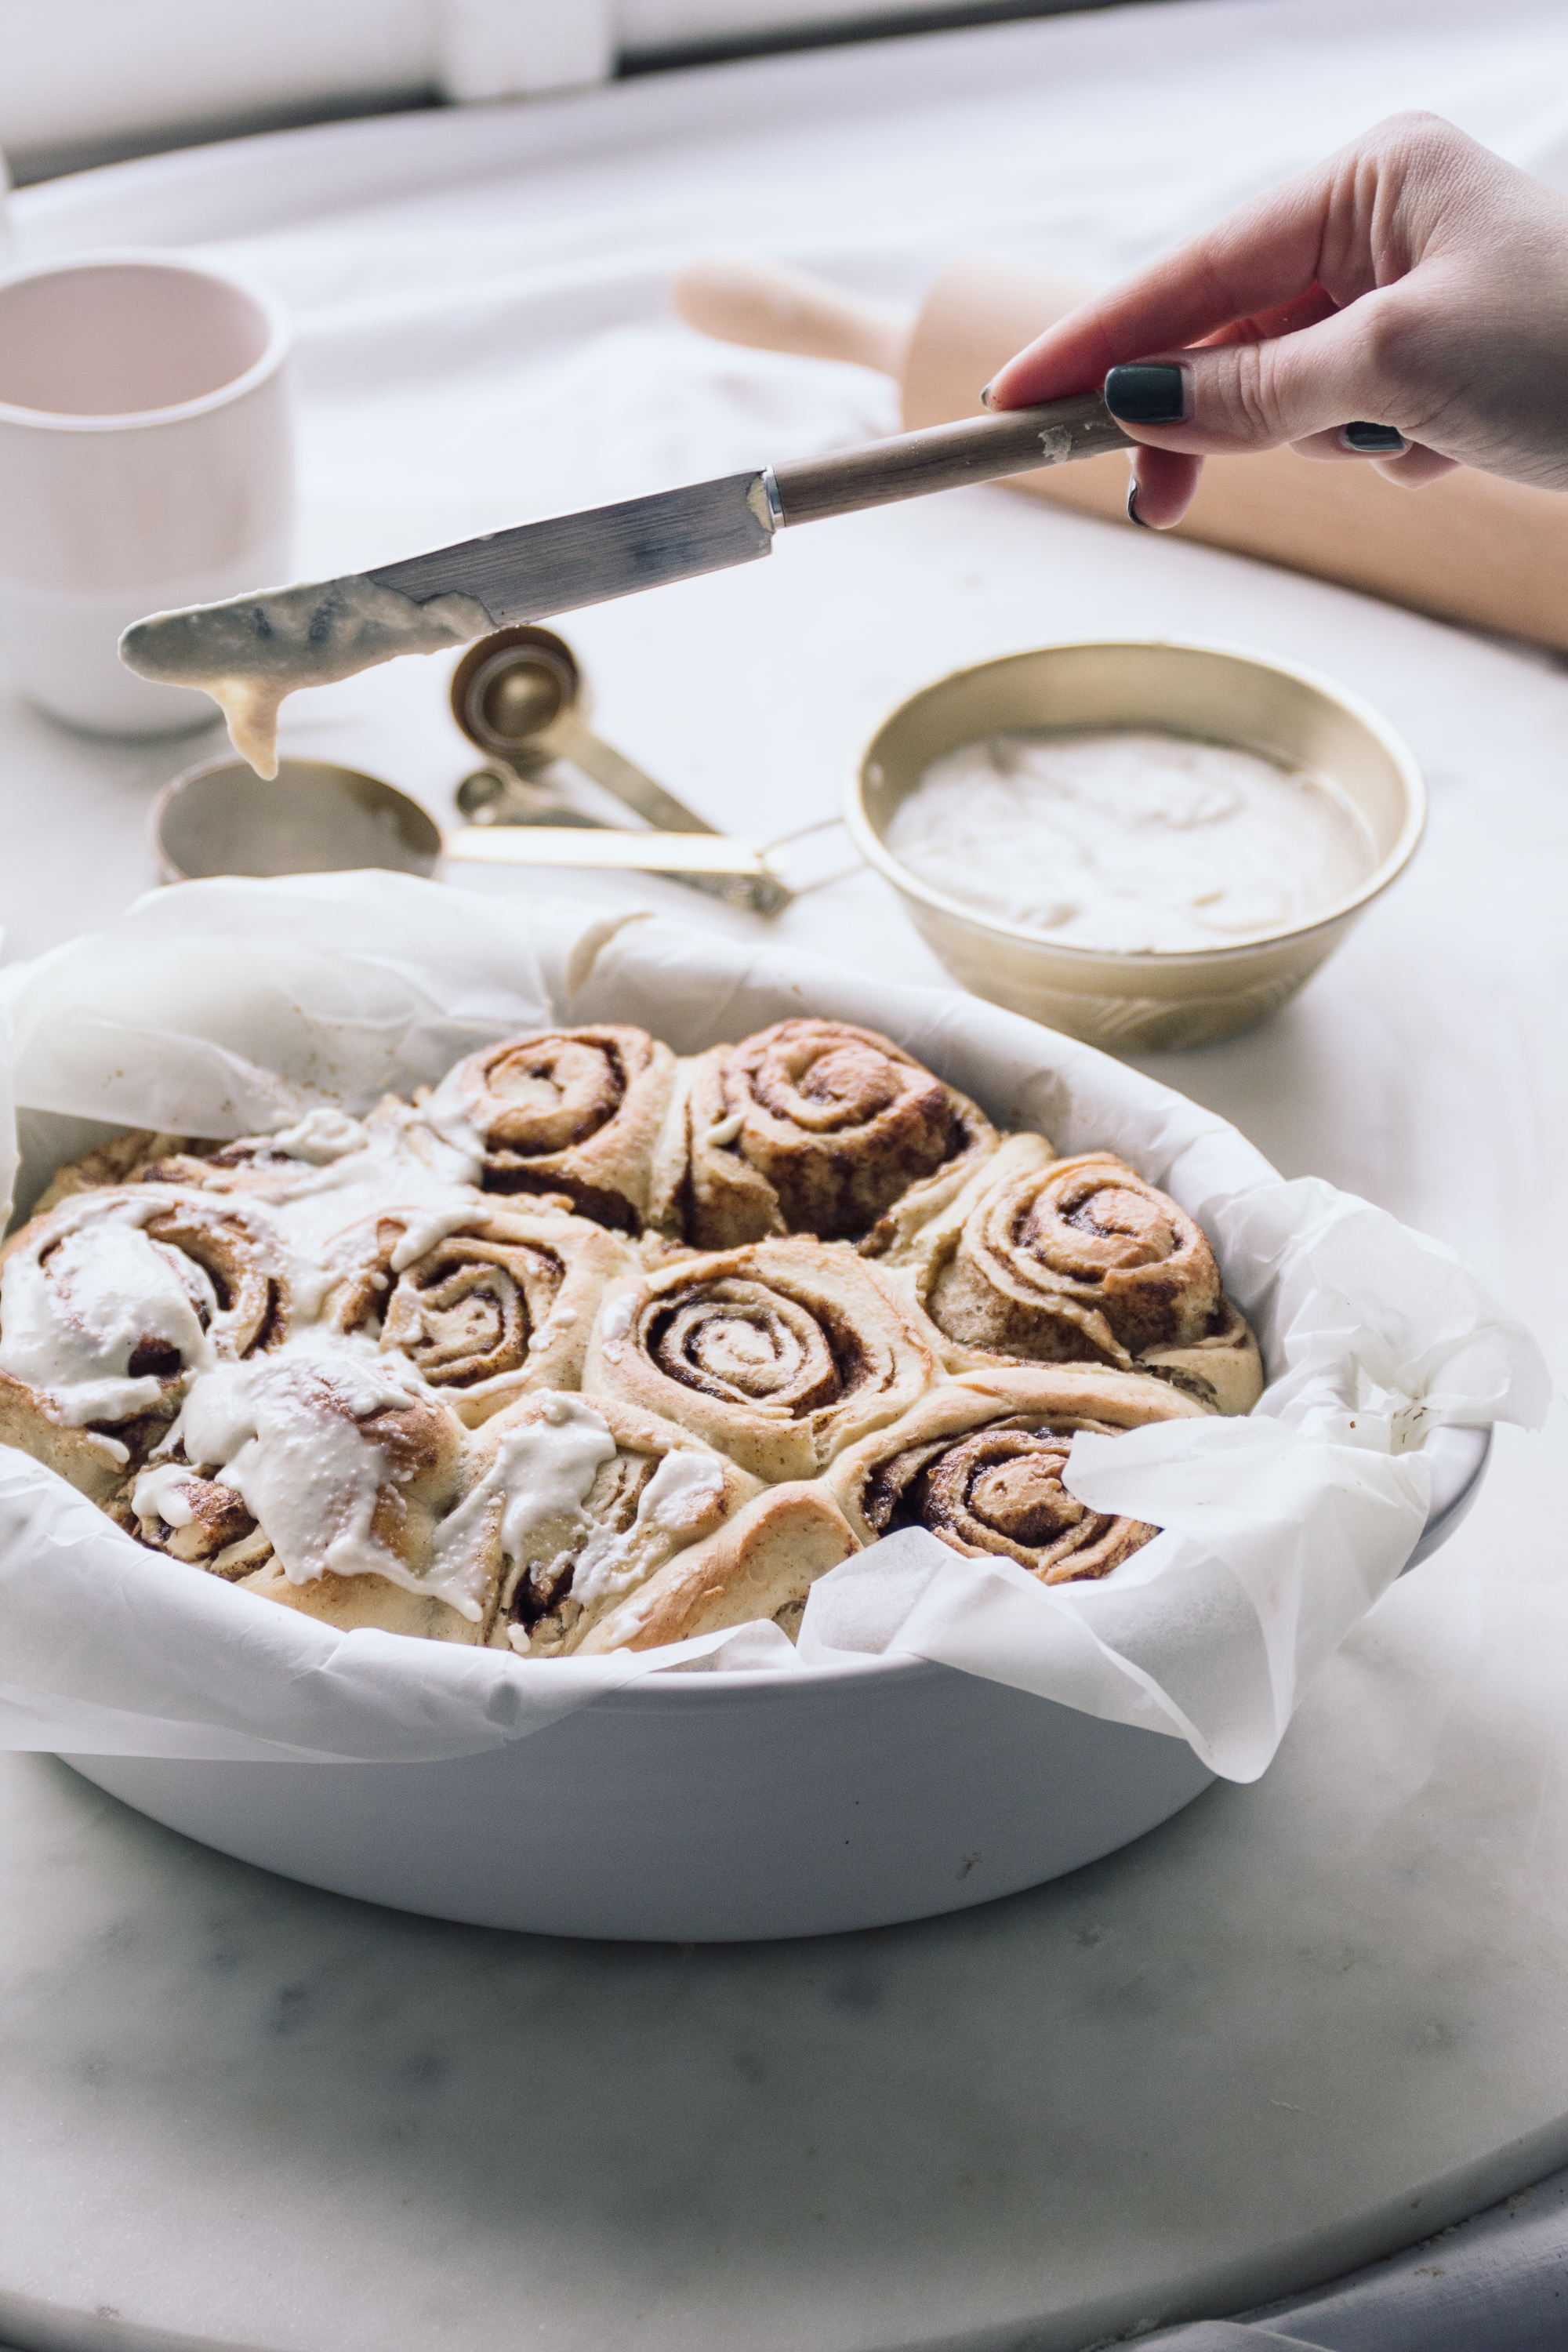
food, cuisine, dish, cinnamon roll, ingredient, dessert, Sweet Rolls, recipe, american food, produce, breakfast, cream